Théophile de Lantsheere

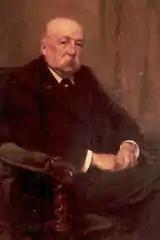
1907 portrait of de Lantsheere

Théophile Charles André de Lantsheere (4 November 1833 – 21 February 1918) was a Belgian Catholic Party politician.